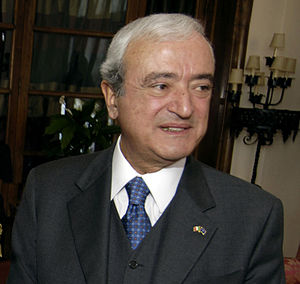
Antonio Martino
Antonio Martino
Antonio Martino er en Italiensk poitiker, der har været udenrigsminister i 1994 og forsvarsminister fra 2001 til 2006. Han er en af grundlæggerne af partiet Forza Italia, og har partikort nummer 2.